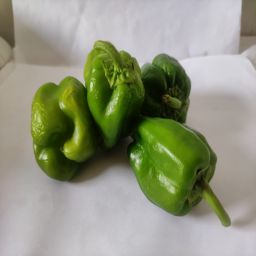
Crop: Bell Pepper
Quality: Unripe